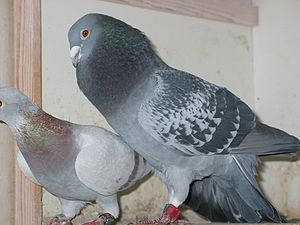
Brevdue / Brevduesport i Danmark / Træningen
To hanner i et dueslag - bemærk som den forreste puster sig op, og gør opmærksom på sig selv. Et tegn på vitalitet og styrke.
Brevduen tilhører racen af tamduer, der har sin oprindelse i klippeduen. Brevduen har som følge af intensivt og målrettet avlsarbejde udviklet en ekstrem orienteringsevne og udholdenhed samt en lige så stærk drift til altid at vende tilbage til sin mage og redeplads.